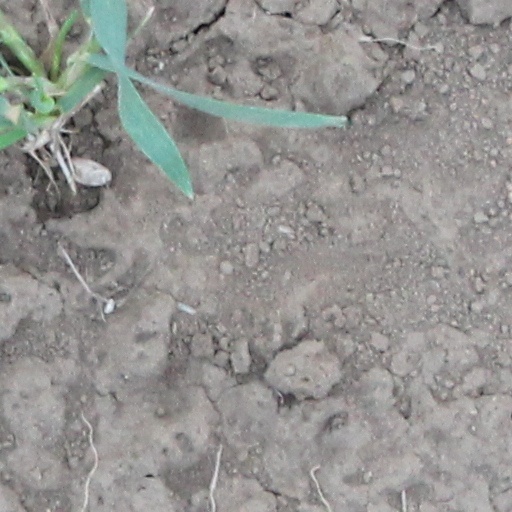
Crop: wheat